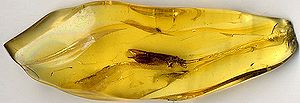
Fossilt DNA
Et insekt fanget i en ravklump. Ravklumpen er 10 mm lang.
Fossilt DNA eller aDNA er en type DNA som stammer fra biologiske prøver, der ikke bevidst er blevet konserveret med henblik på senere DNA-analyser.